Bosnian uprising (1831–1832)

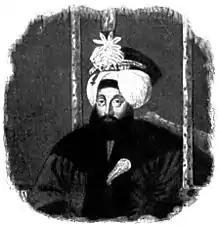
Sultan Mahmud II

Sultan Mahmud II started the process of reforms in the Ottoman Empire with the ultimate goal of strengthening the central authorities and modernising the Ottoman state to follow the European trend. The abolishment of the Spahi system and the Janissaries was the beginning of the reforms, with ultimate goal to transforming the theocratic Ottoman Empire into a constitutional monarchy. The reforms also aimed at formal equality of all subjects before the law, regardless of their ethnicity or religion, as well as their equal obligations towards the state, regardless of their social status.